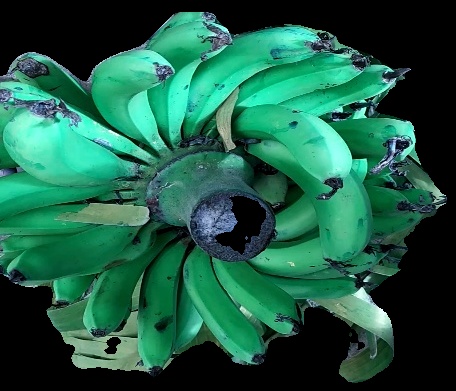
Variety: pachbale
Grade: grade3